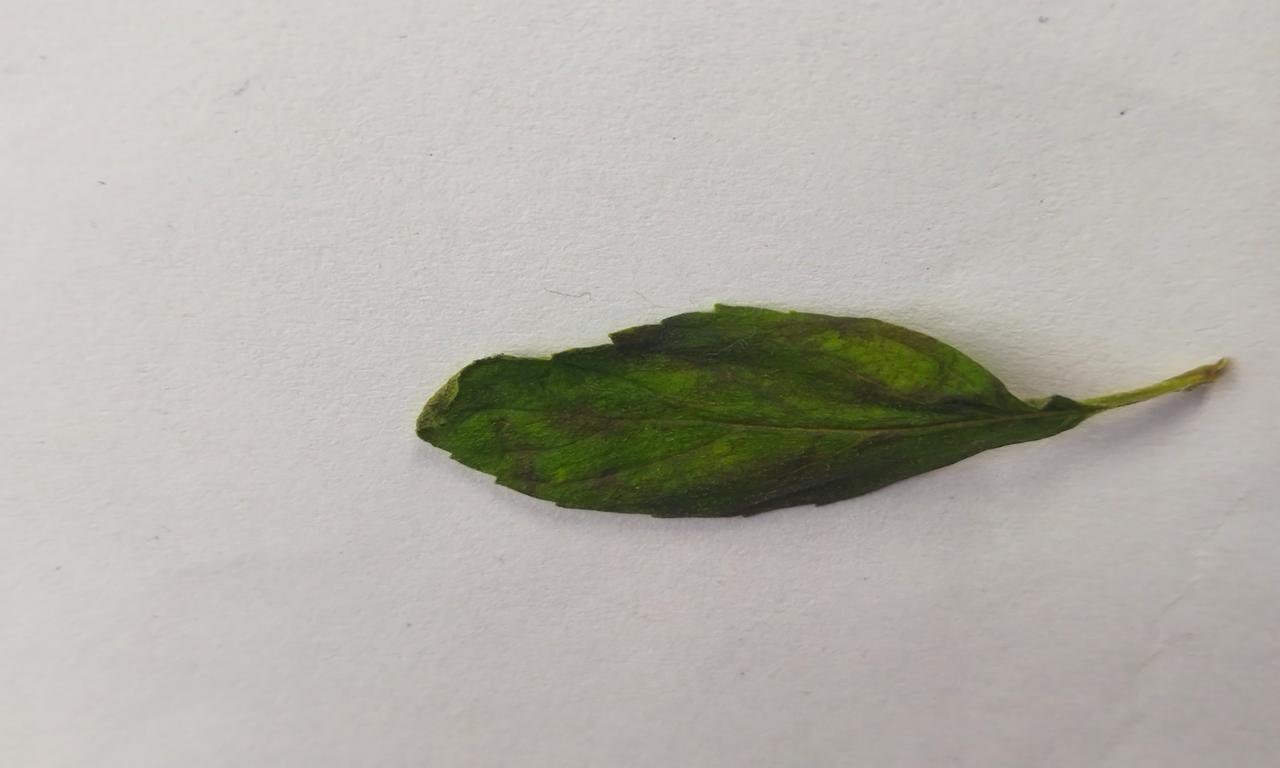
Label: Spoiled